Pinewood station

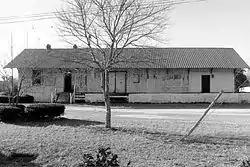

Pinewood Depot is an historic railway station located at the junction of East Avenue and Clarke Street in the town of Pinewood, at the southern entrance of the High Hills of Santee, South Carolina. It is the only railroad station left in Sumter County, but is not longer used by CSX, the current owner of the railroad right-of-way. On June 10, 1997, it was added to the National Register of Historic Places.